Nathalie Becquart

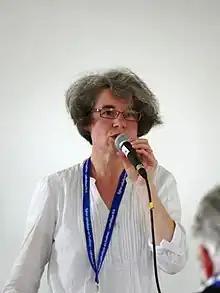
In Versailles, 2015

Nathalie Becquart, XMCJ (born 1969) is a French Catholic religious sister who has served as an undersecretary of the Synod of Bishops since 2021. She is the first woman to hold such a position and the first to have voting rights in the Synod. She is a member of the Congregation of Xavières.